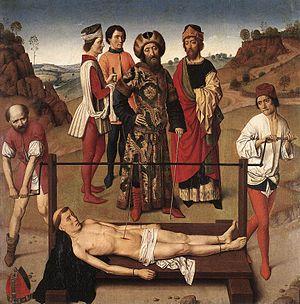
Cette page concerne l'année 1458 du calendrier julien.